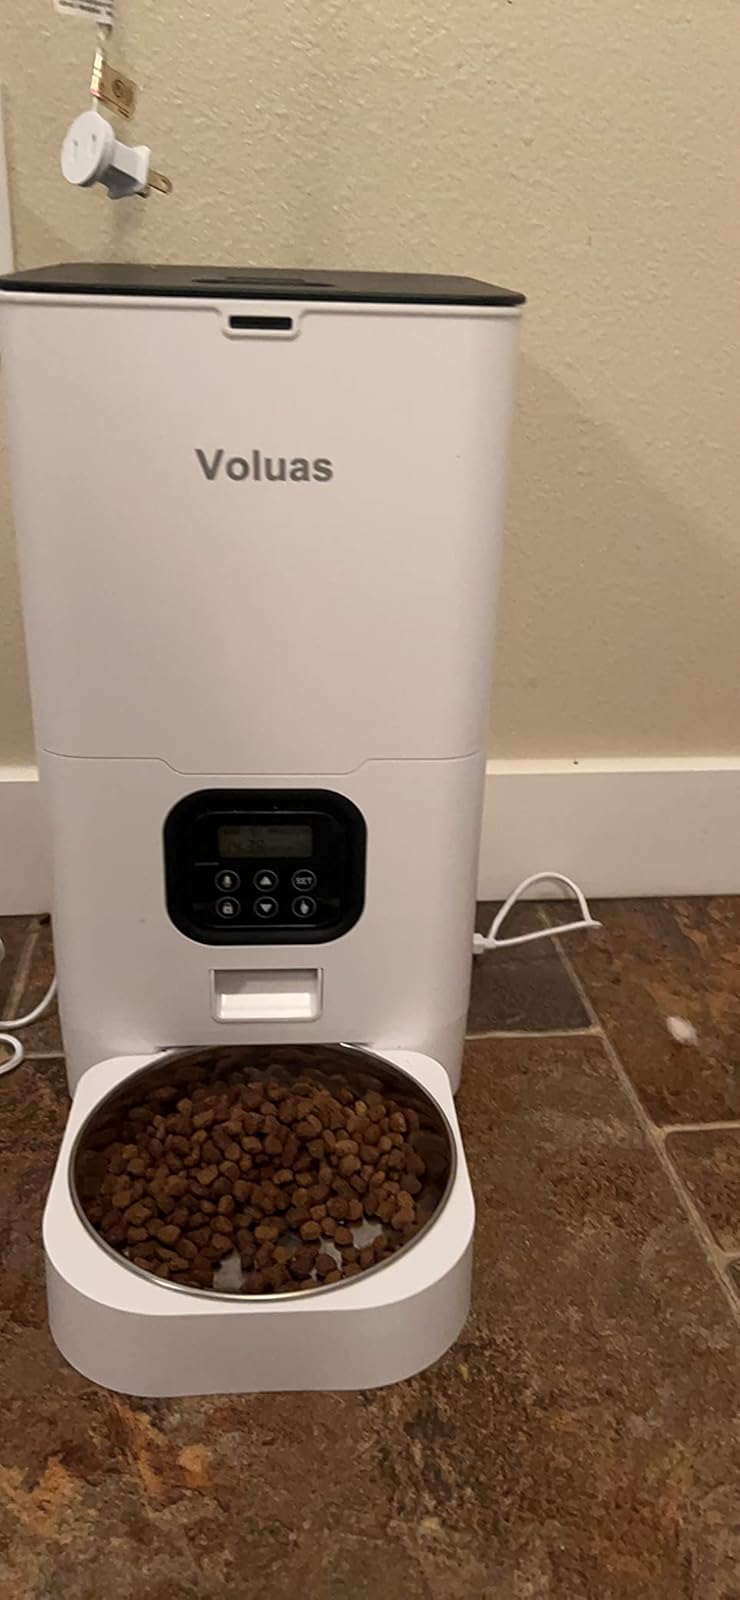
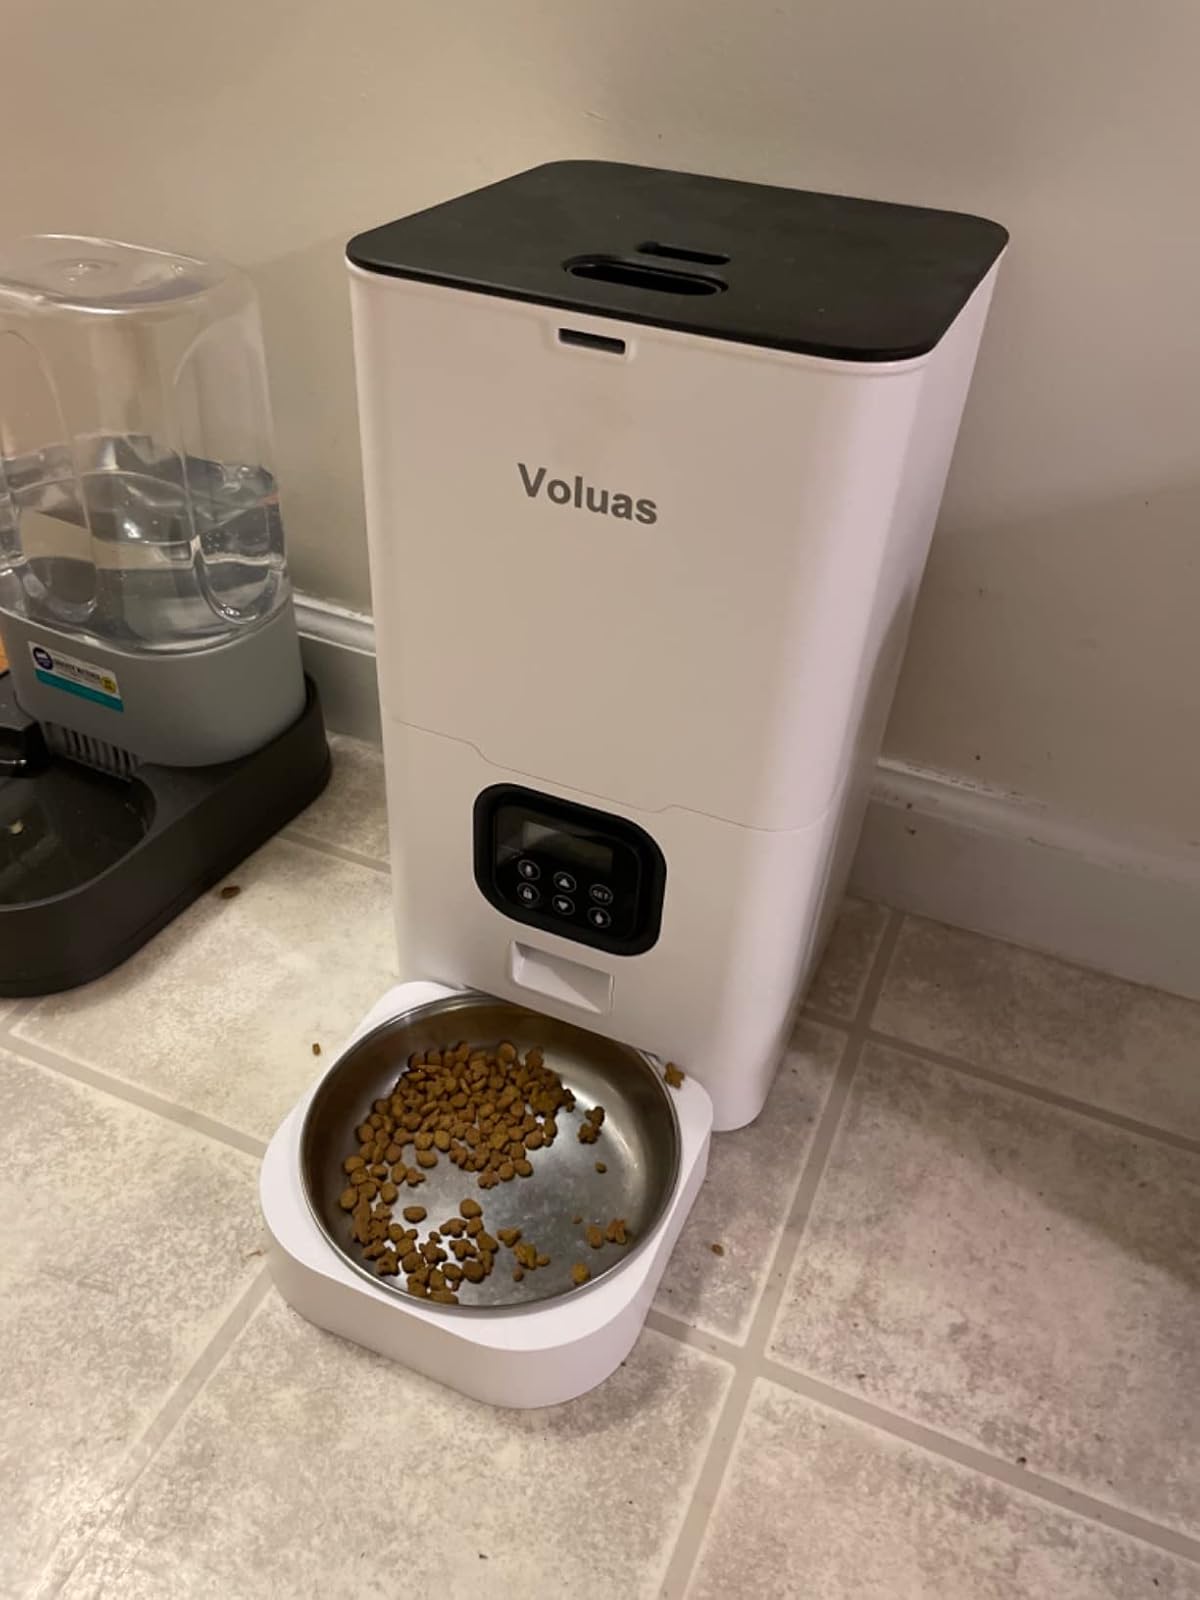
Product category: items_feeder
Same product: yes